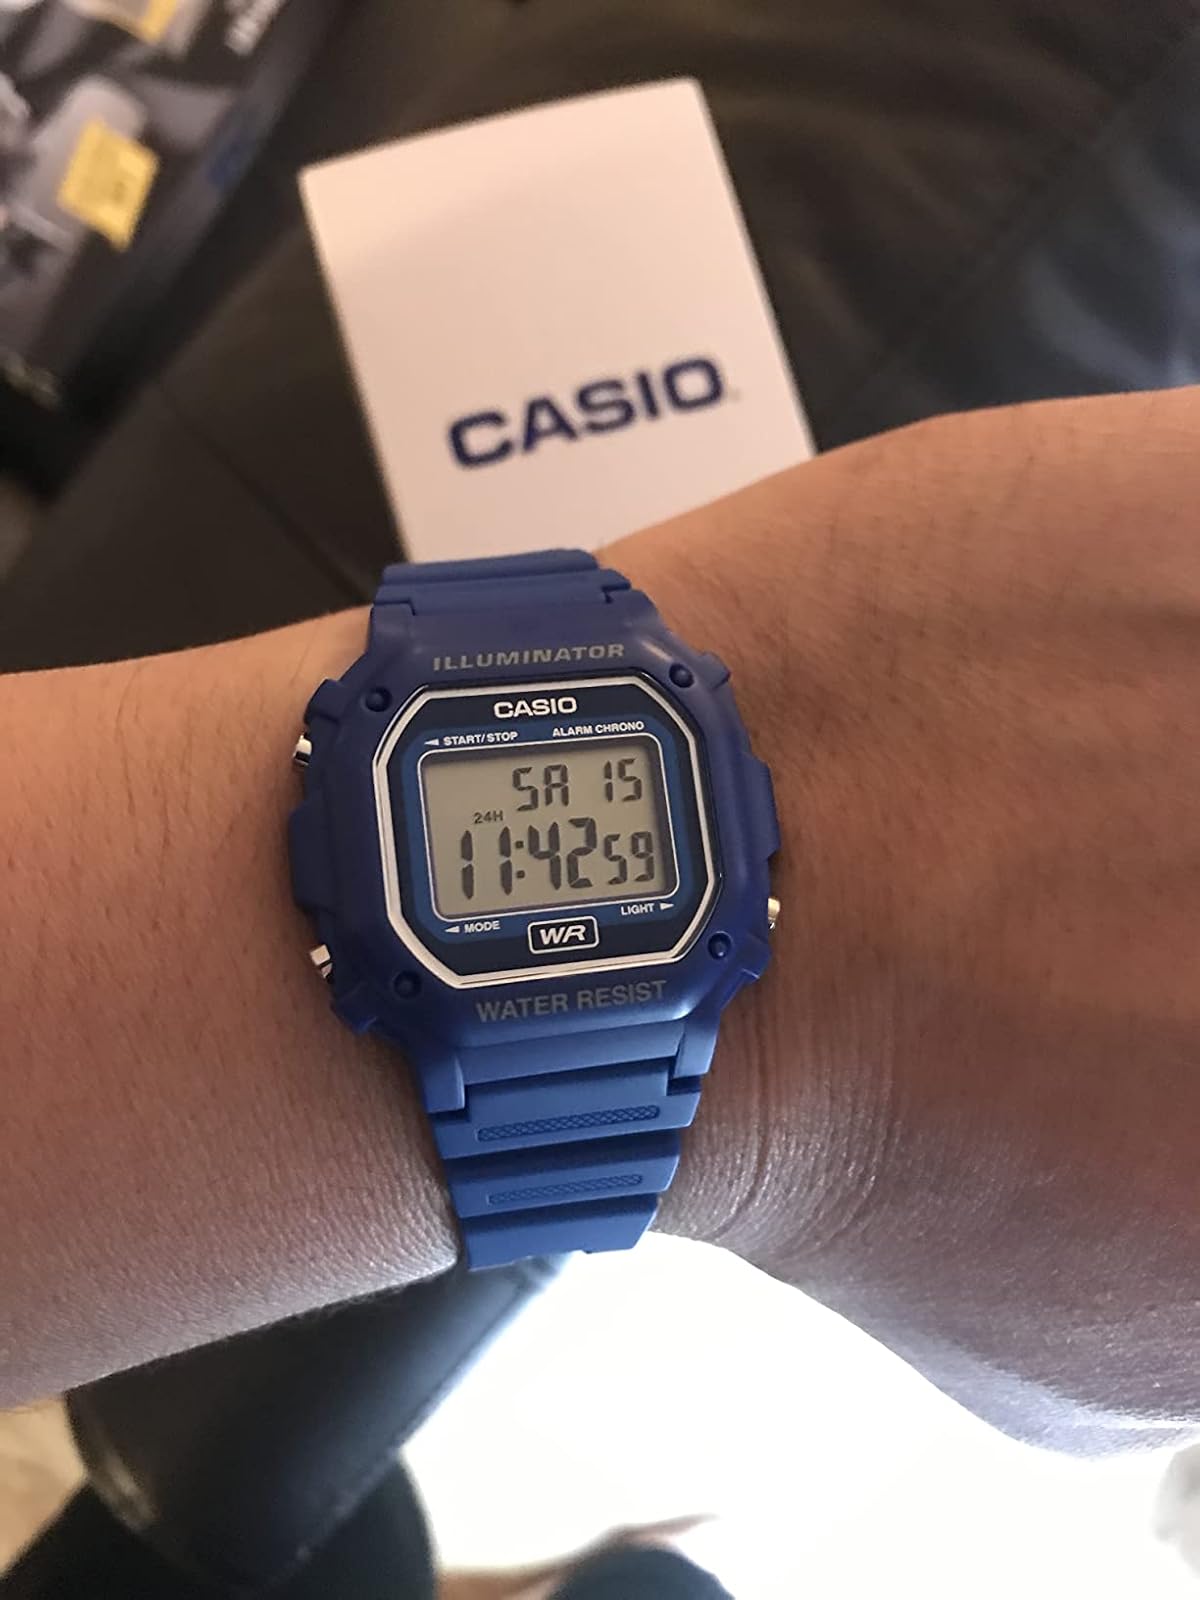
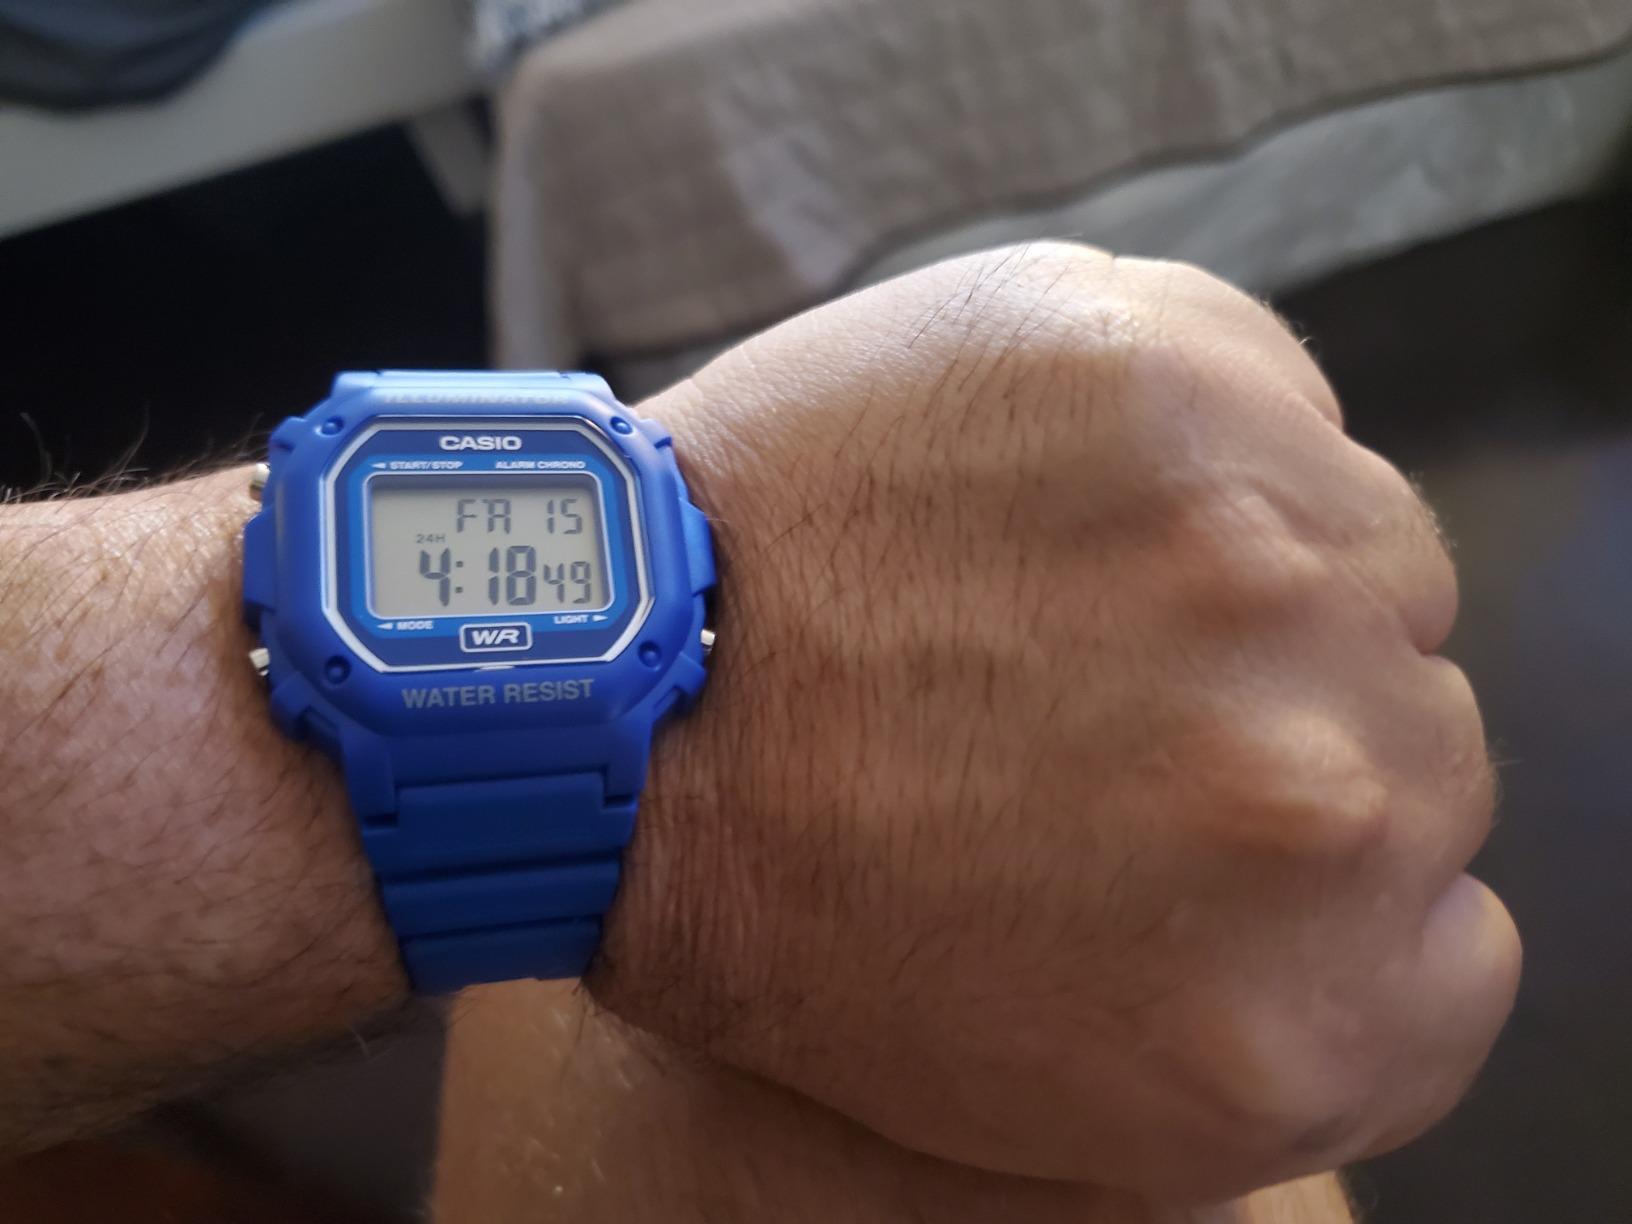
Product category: accessories_watch
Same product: yes